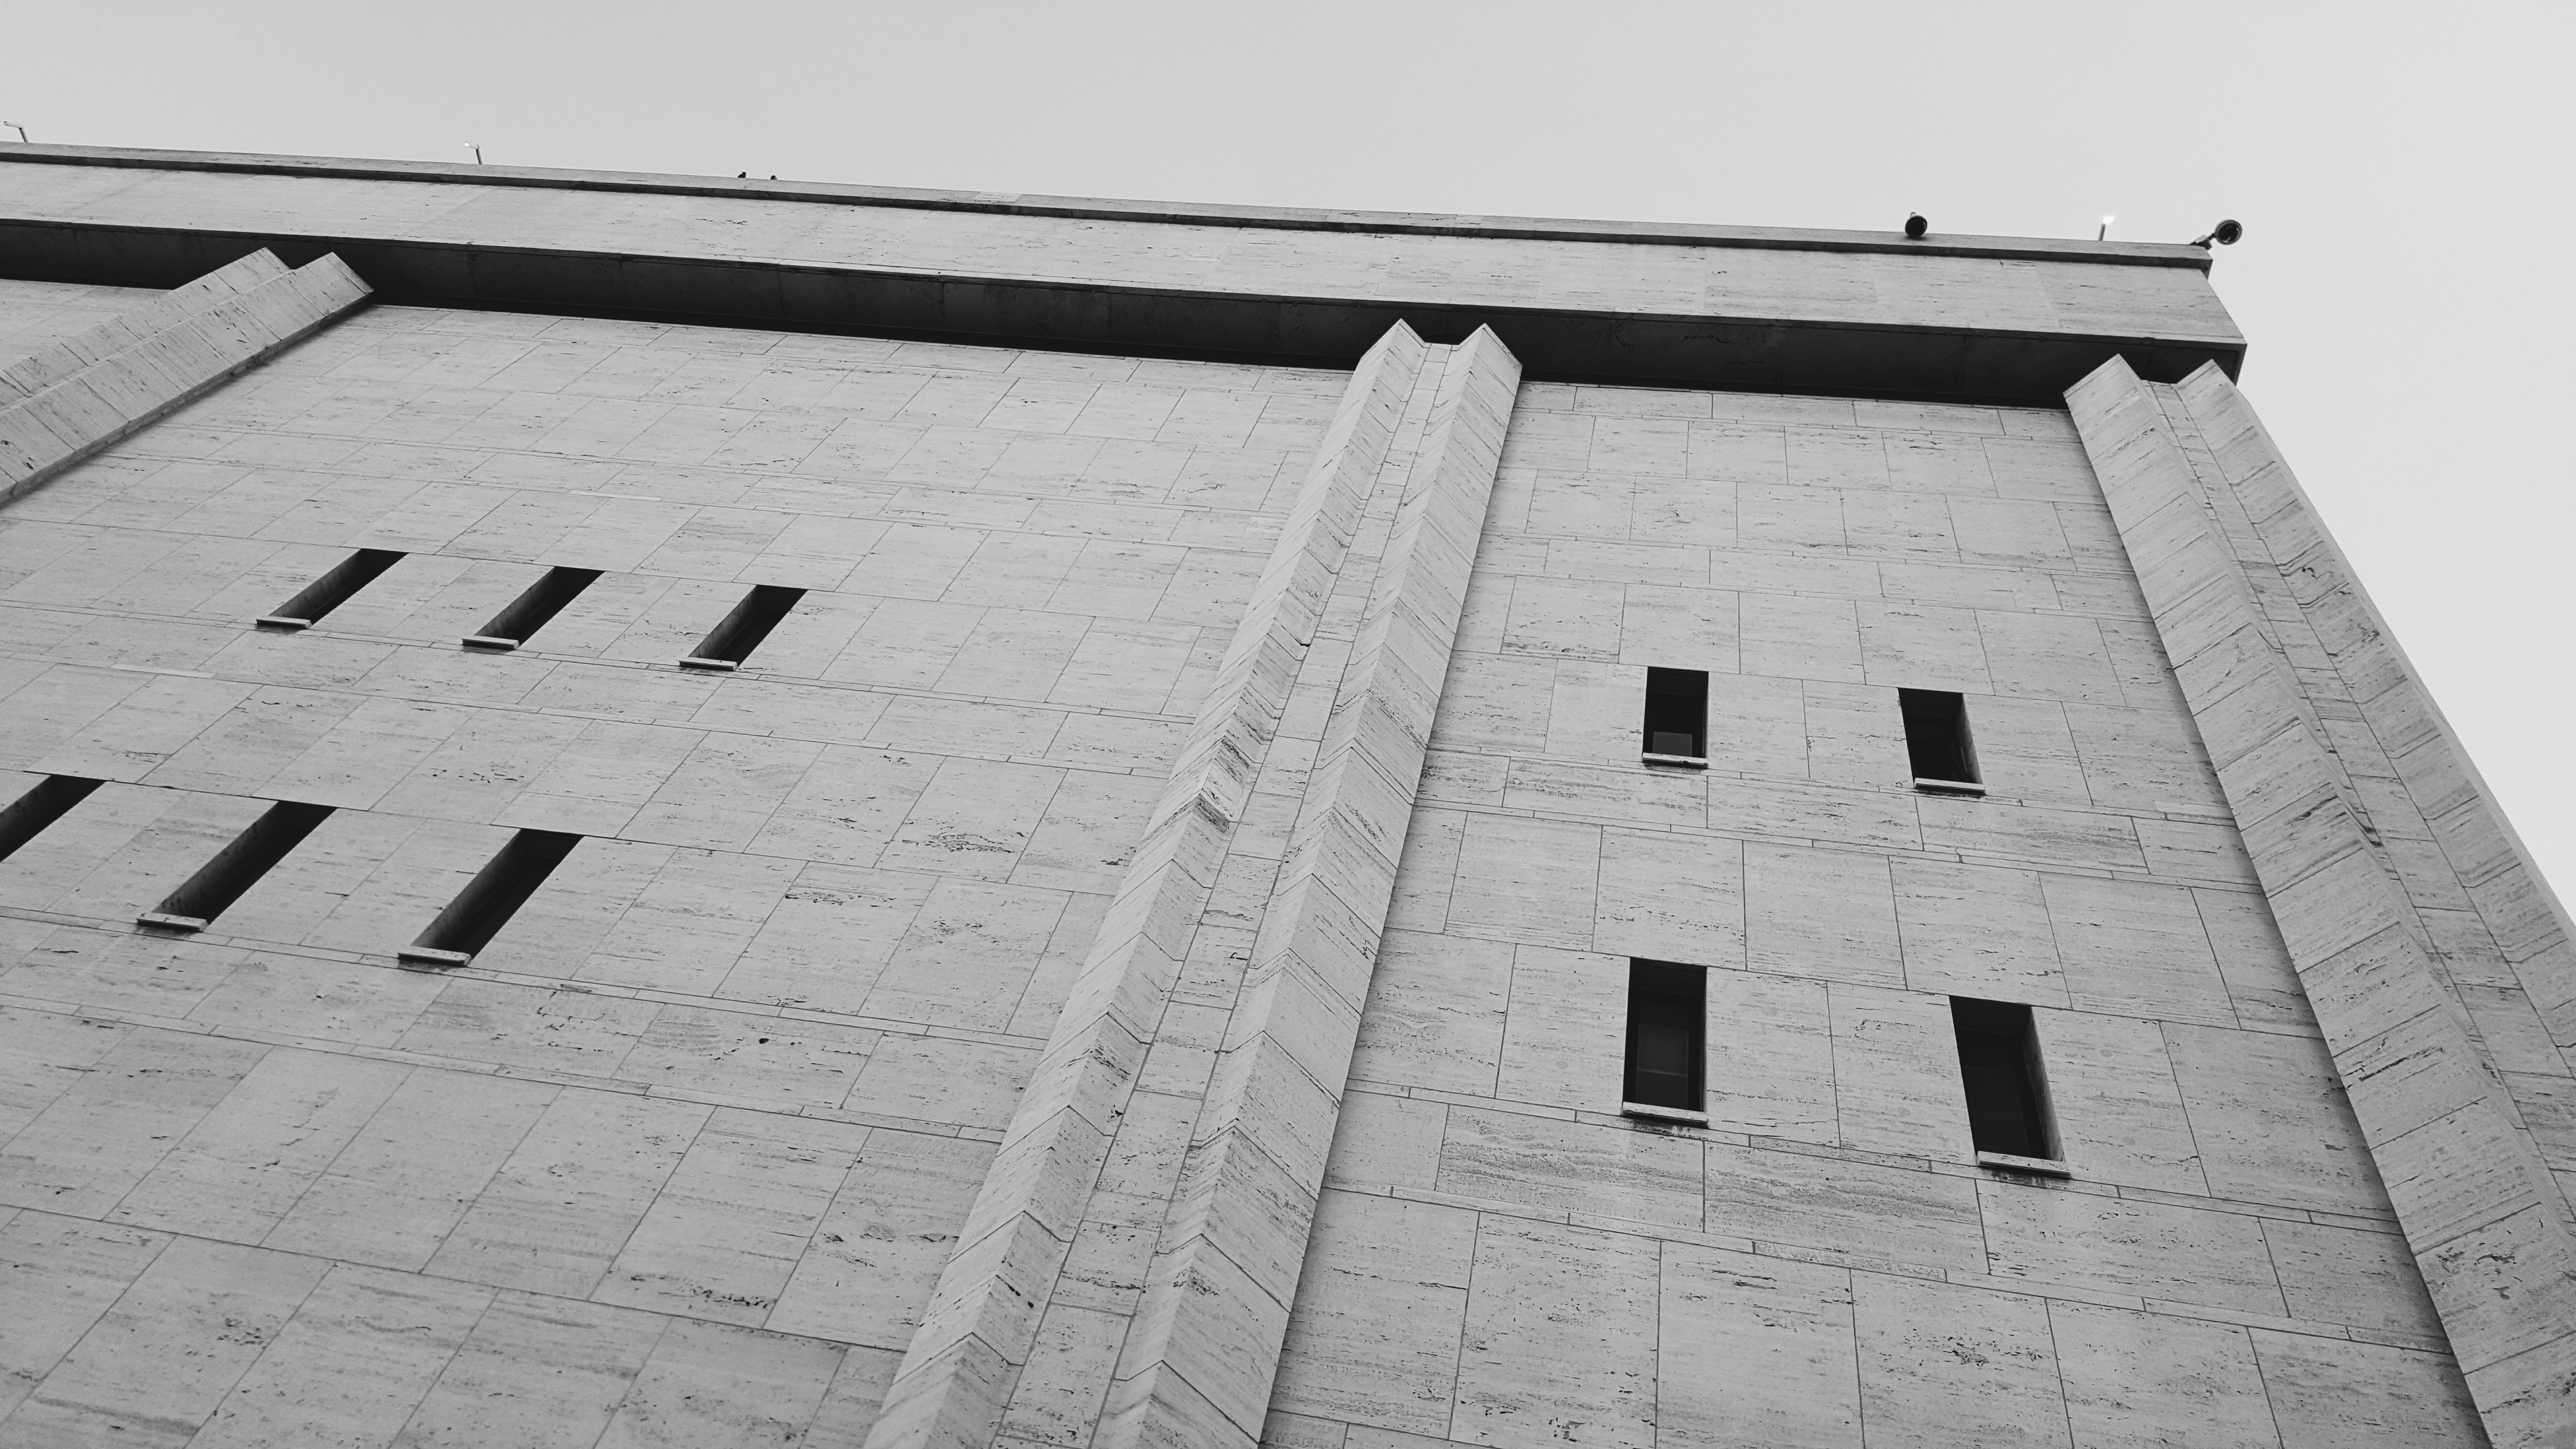
black and white, architecture, white, roof, wall, line, facade, monochrome, shape, monochrome photography